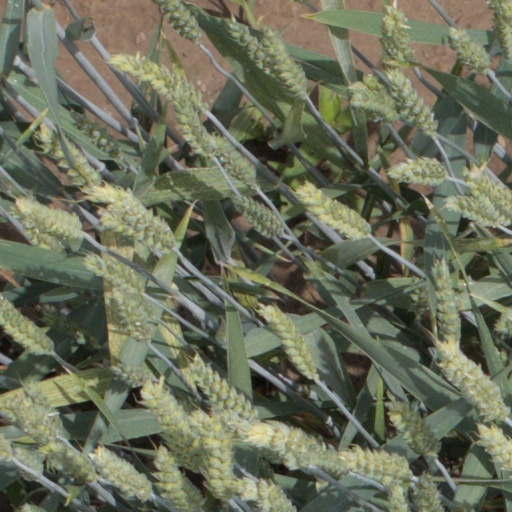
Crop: wheat